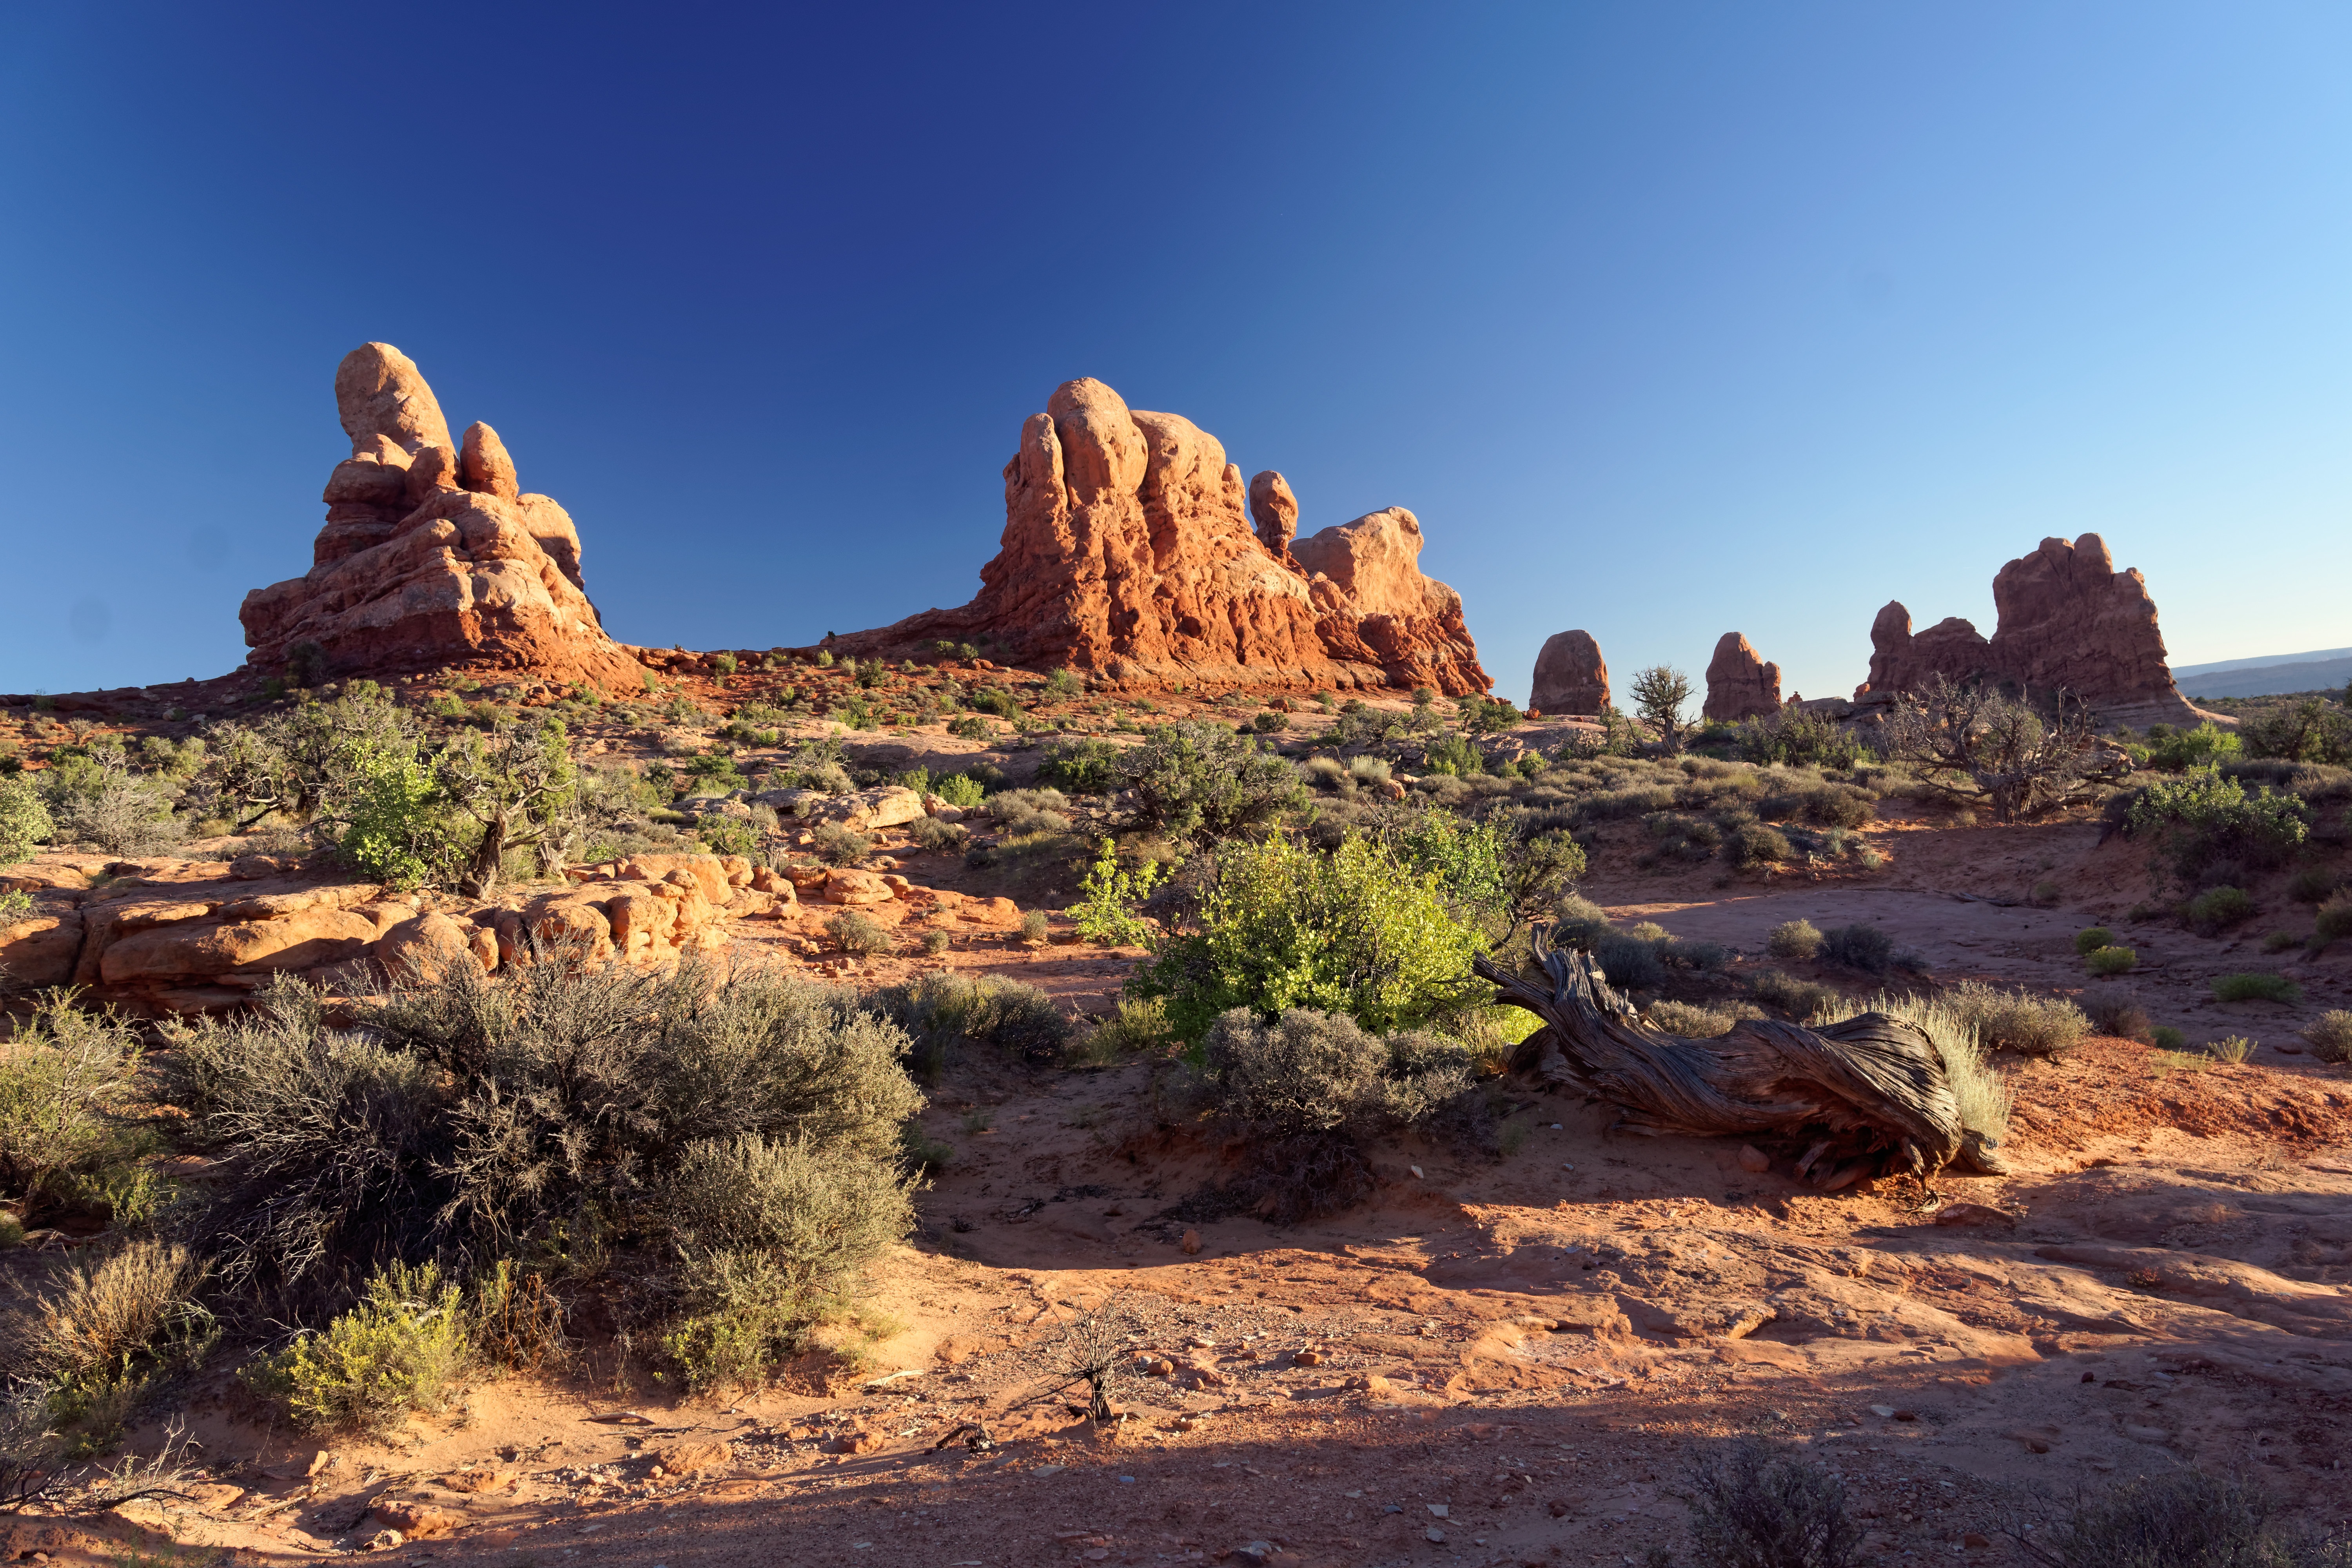
landscape, rock, wilderness, mountain, desert, valley, formation, cliff, arch, park, canyon, terrain, national park, geology, badlands, plateau, wadi, butte, natural environment, geographical feature, mountainous landforms